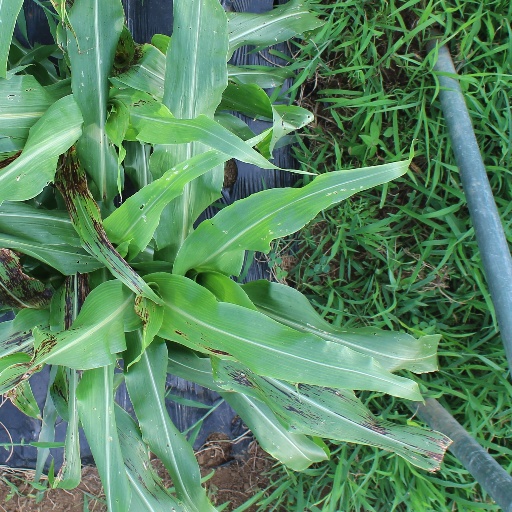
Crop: sorghum